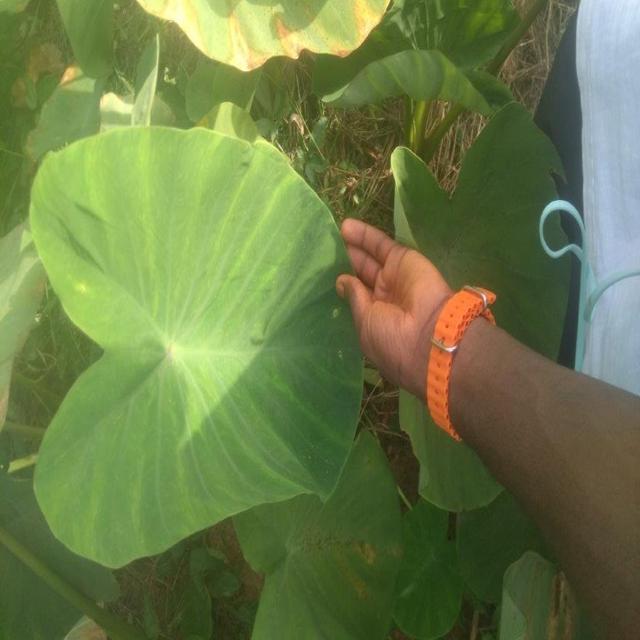
Label: Healthy